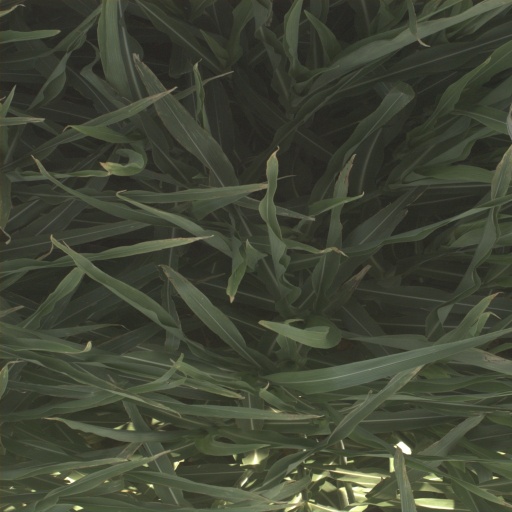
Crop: sorghum